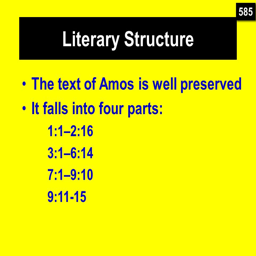
literary structure the text of person is well preserved